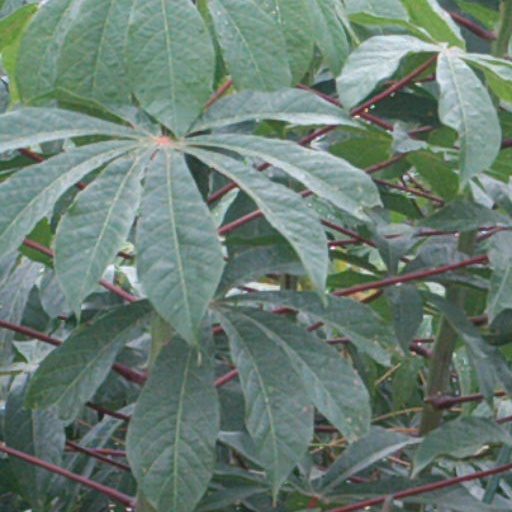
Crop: cassava